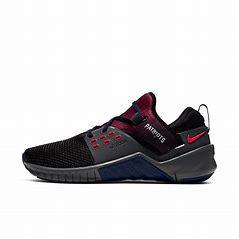
Brand: Nike
Model: Free X Metcon 2